JFK: Coming of Age in the American Century, 1917–1956

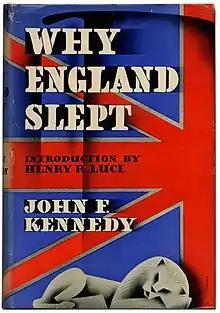
Why England Slept front cover

Interestingly, Logevall notes that Rose Kennedy's rare displays of physical affection towards her children, for which she often took criticism from other Kennedy biographers, and which many Kennedy biographers, including Nigel Hamilton, consider an important factor in the development of JFK's promiscuity, was likely influenced by Rose's familiarity with the works of child psychologists of the day who discouraged such displays as being detrimental to proper childhood development. Logevall observed that the authors of magazine articles of the period from 1910 to 1935, as well as the noted psychologist John B. Watson, "considered 'too much love' to be the greatest threat to a child's welfare." Watson, author of "Psychological Care of Infant and Child" (1928), believed "since society does not overly comfort children as they become young adults in the real world, parents should not set up these unrealistic expectations." The widely read authority on parenting young children, L. Emmet Holt, "warned mothers against coddling children or playing with them or displaying a lot of affection with them."